Dutch Gold Coast

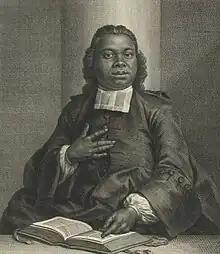
Portrait of Jacobus Capitein

The presence of European powers on the Gold Coast opened up the area to the outside world, and some Africans from the Gold Coast achieved a modicum of accomplishment in European society. Two Africans from the Gold Coast are especially notable in this regard, although one of them is notorious for defending slavery as compatible with Christianity.